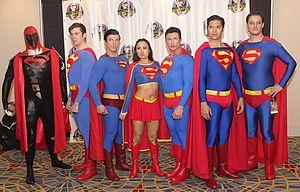
All-Star Superman est une série de douze comics mettant en scène le super-héros Superman, publiée par DC Comics entre novembre 2005 et octobre 2008. La série a été écrite par Grant Morrison, illustrée par Frank Quitely, numériquement encrée par Jamie Grant. En France, All-Star Superman a été publiée sous la forme d'un album par Panini Comics.